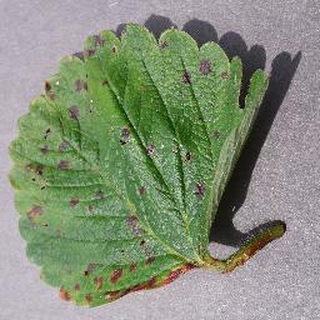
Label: strawberry_leaf_scorch